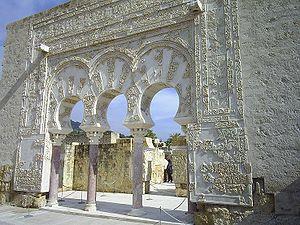
Le Califat omeyyade de Cordoue est un État d'Ibérie musulmane gouverné par la dynastie des Omeyyades de Cordoue et qui dominait aussi une partie de l'Afrique du Nord. Succédant à l'Émirat de Cordoue avec toujours Cordoue comme capitale, il a duré jusqu'en 1031. La période, caractérisée par une expansion du commerce et de la culture, a vu la construction de chefs-d'œuvre de l'architecture d’Al-Andalus.
Medina Azahara est un groupe de rock espagnol, originaire de Cordoue, en Andalousie. Le groupe apparaît sur la scène musicale en 1979, avec Manuel Martínez, Miguel Galán, José Antonio Molina, Manuel S. Molina, et Pablo Rabadán.